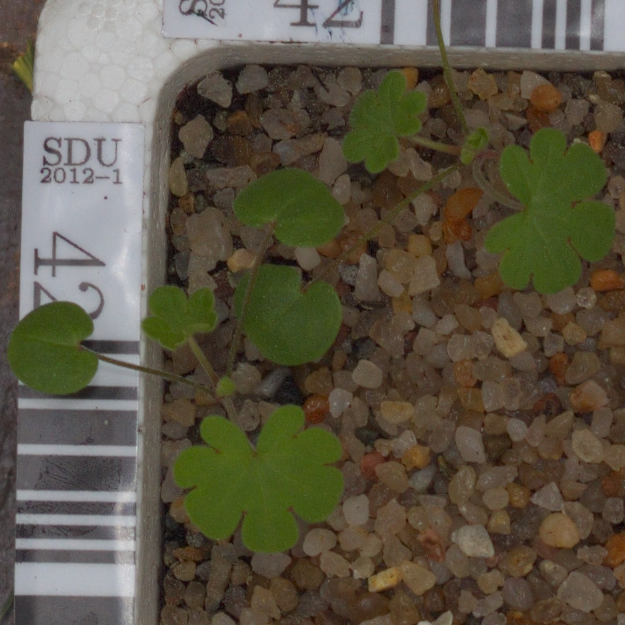
Label: smallflowered_cranesbill